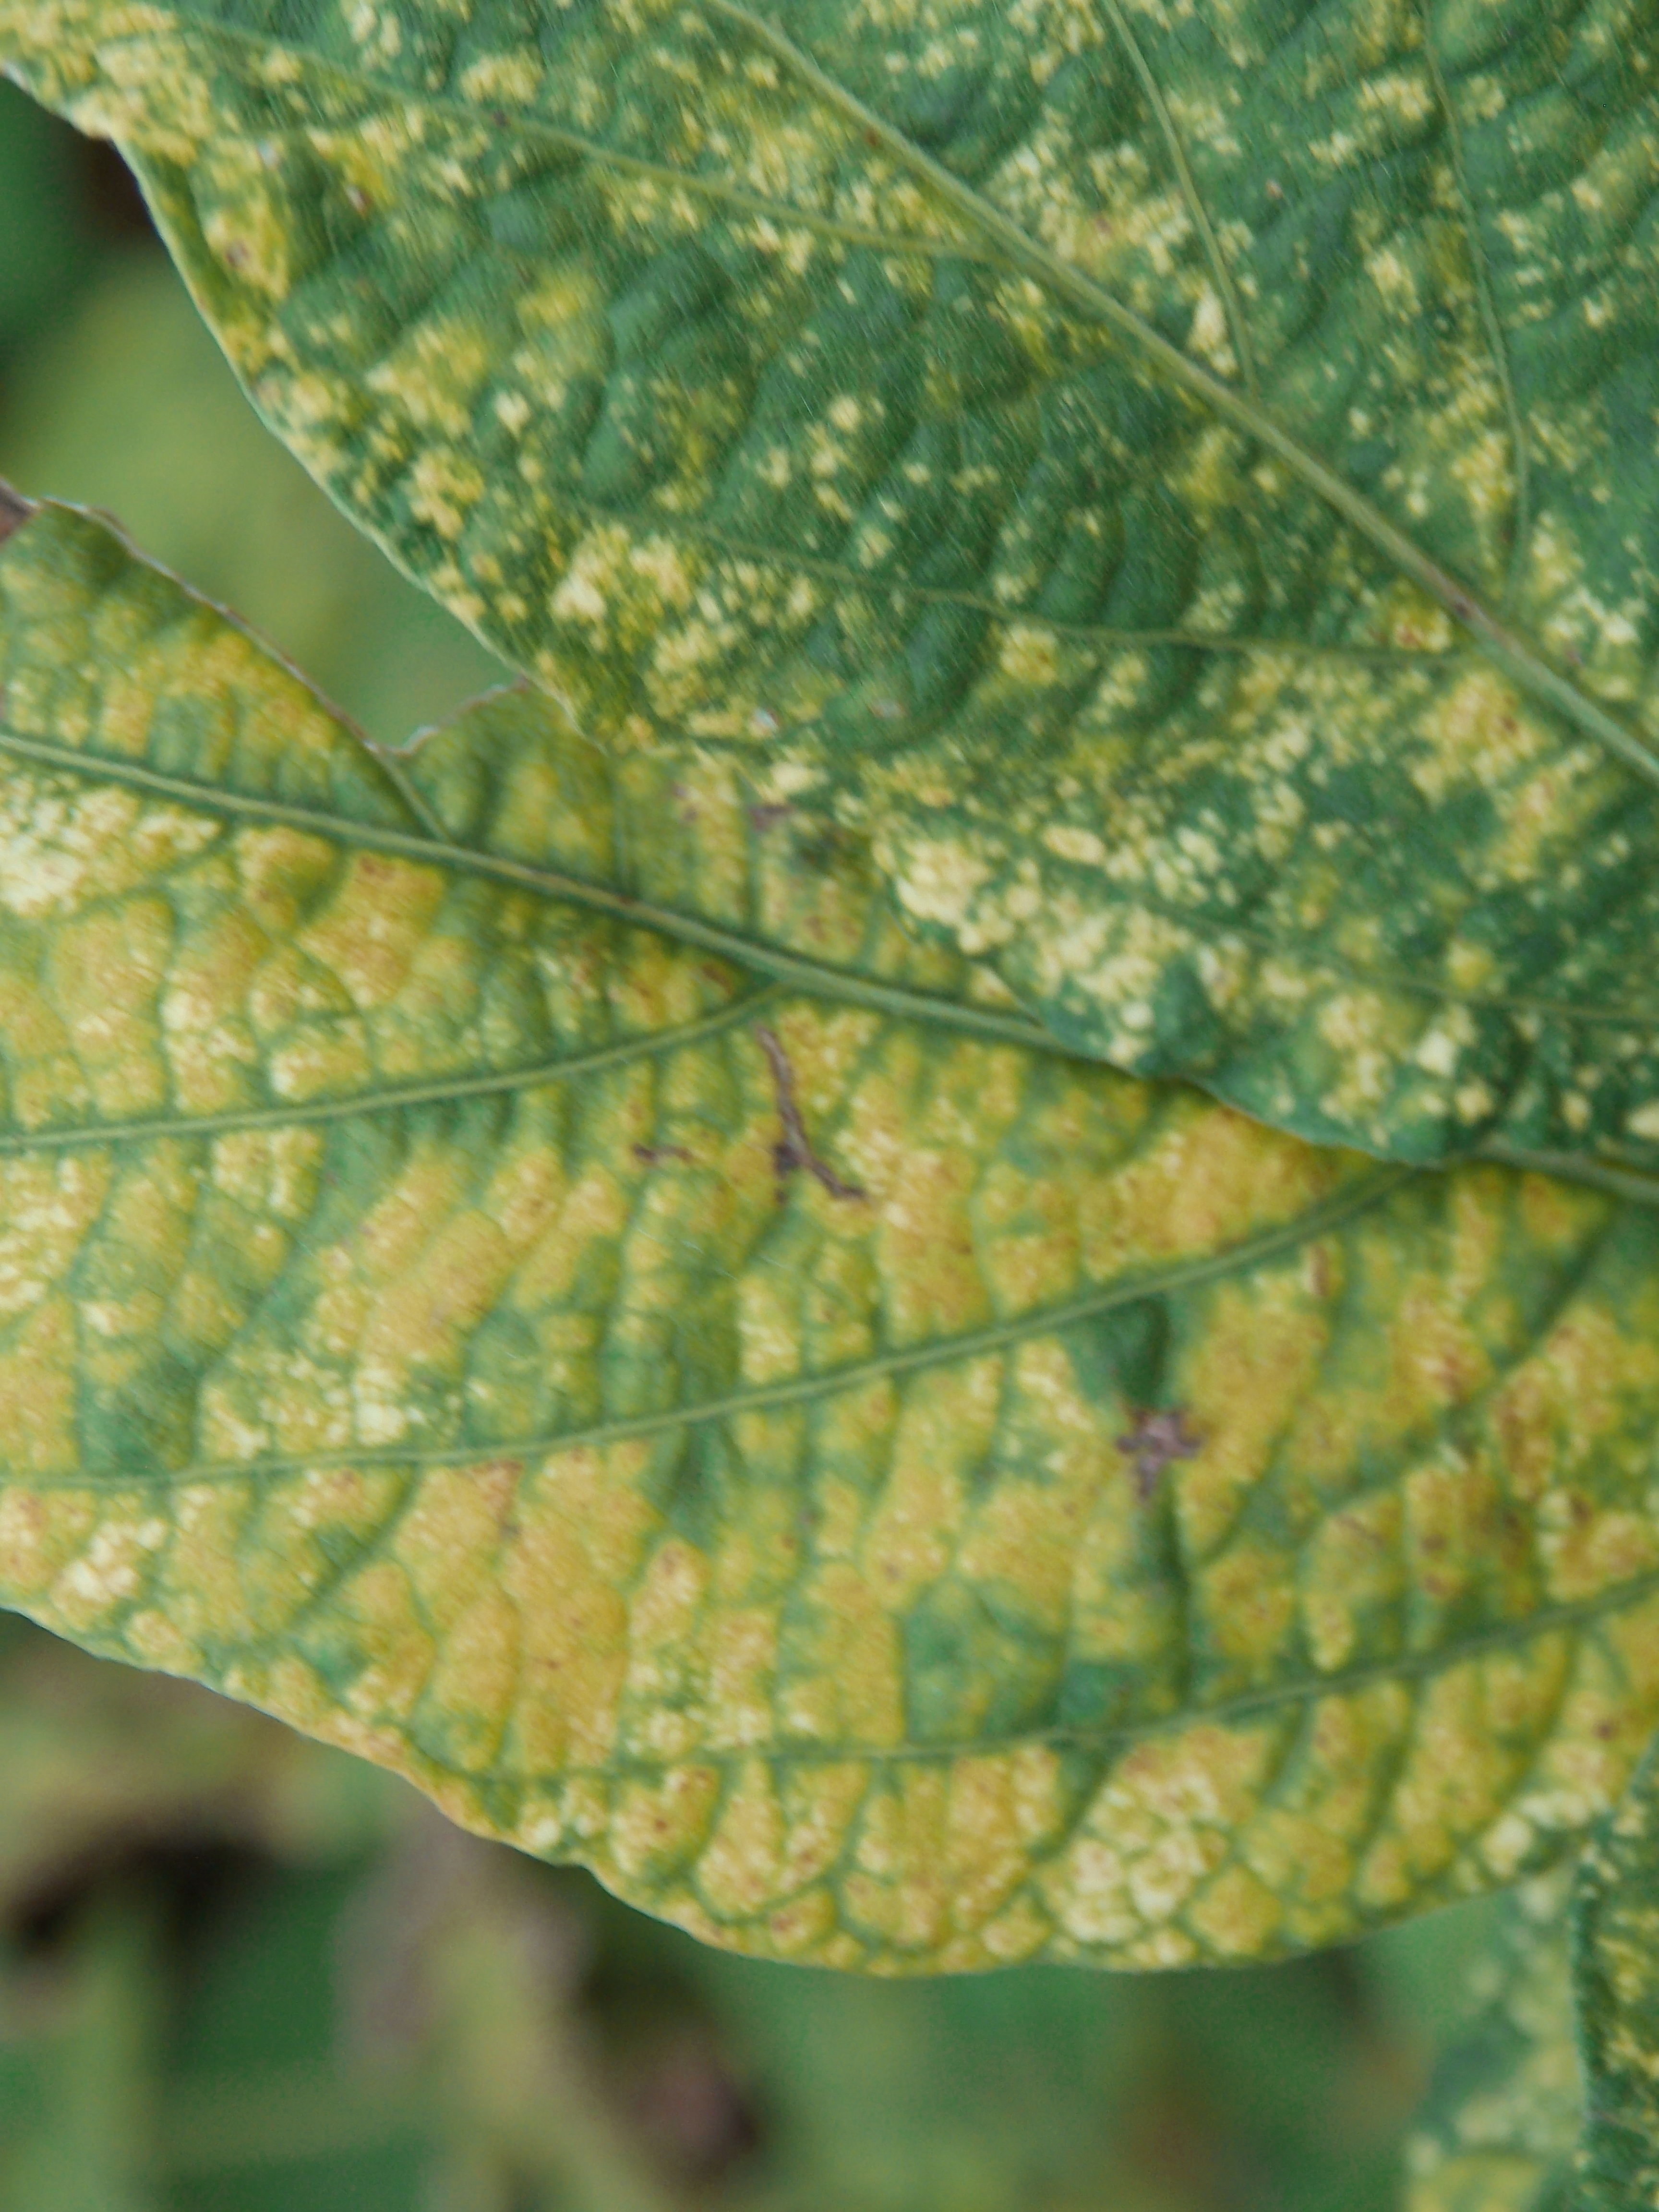
Label: Disease